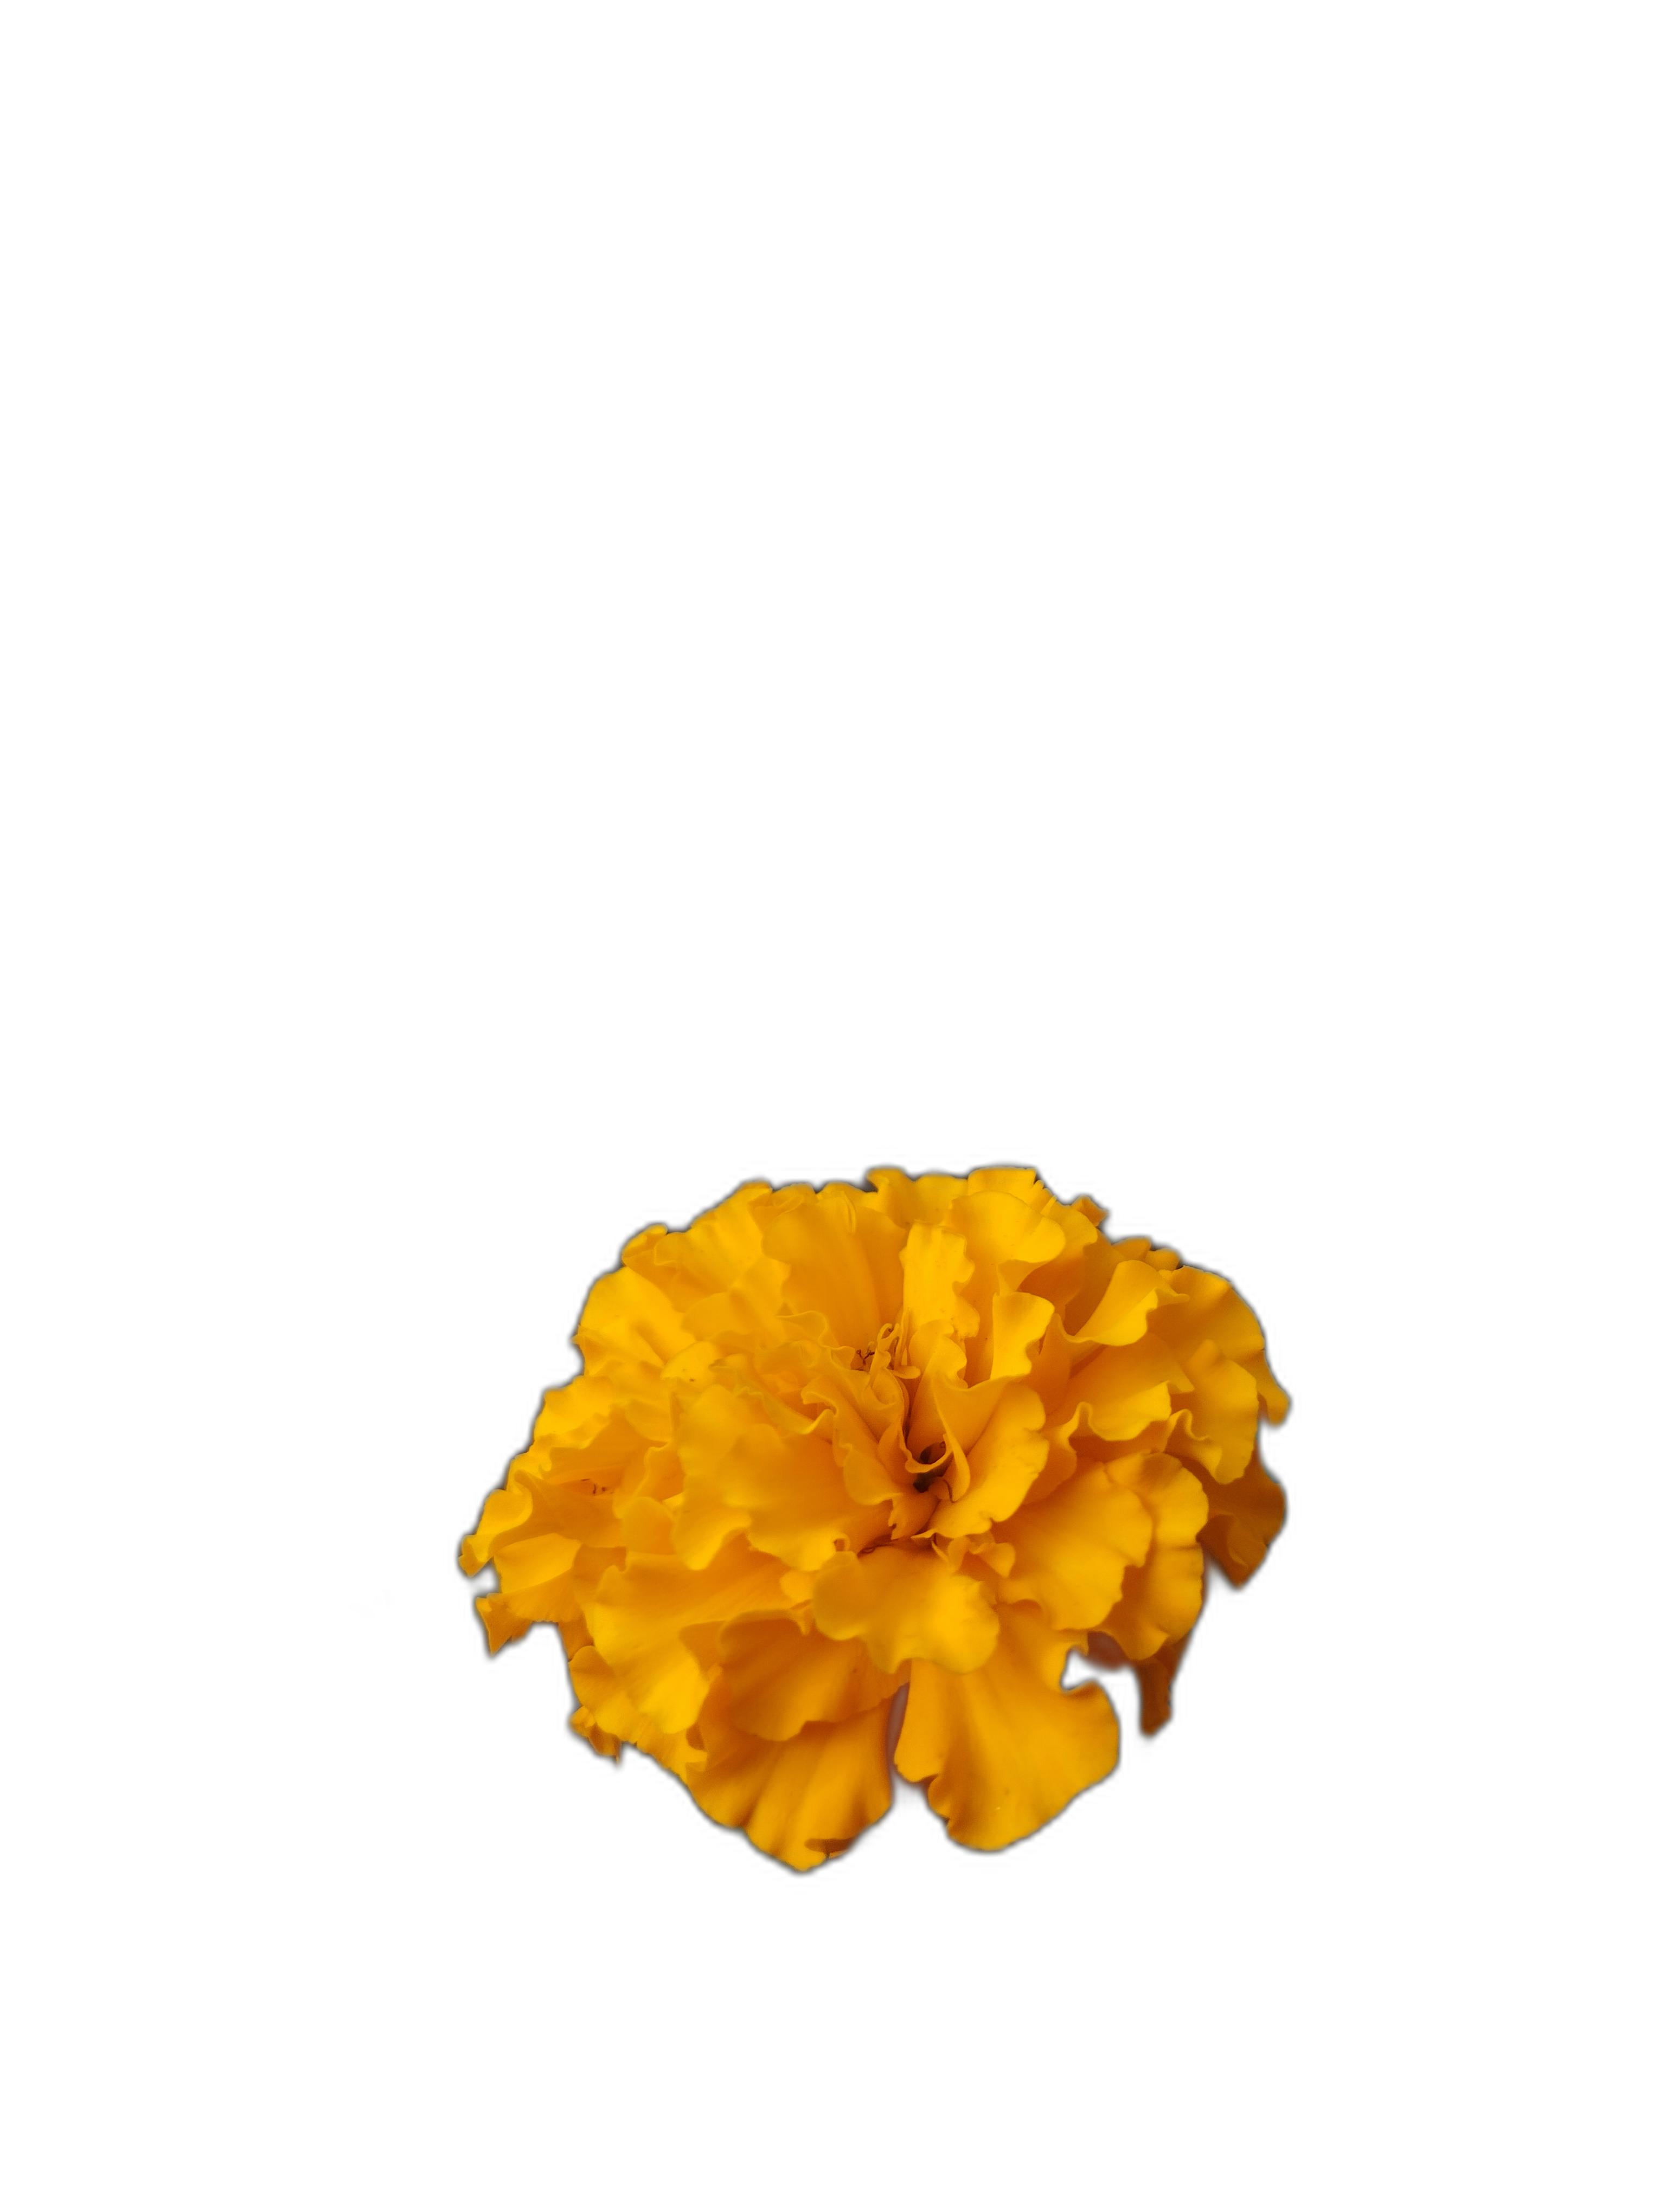
Label: Marigold